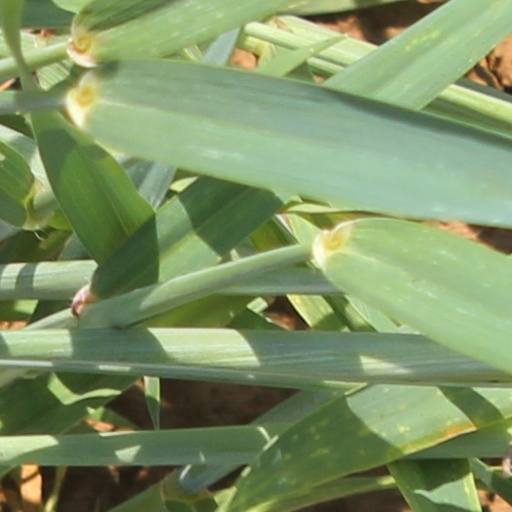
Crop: wheat